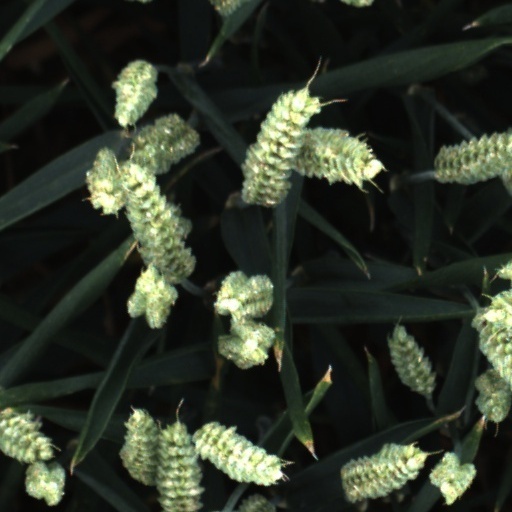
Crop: wheat